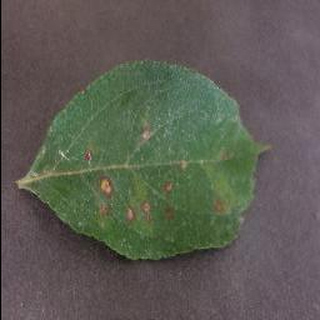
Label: apple_cedar_apple_rust